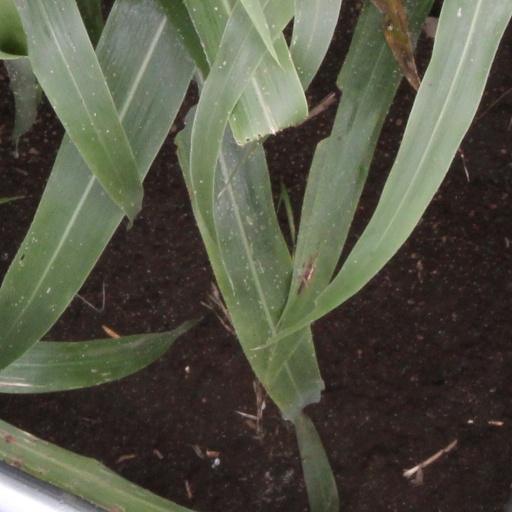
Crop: sorghum